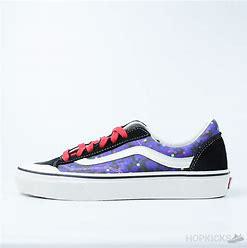
Brand: Vans
Model: Style 36 Decon Sf